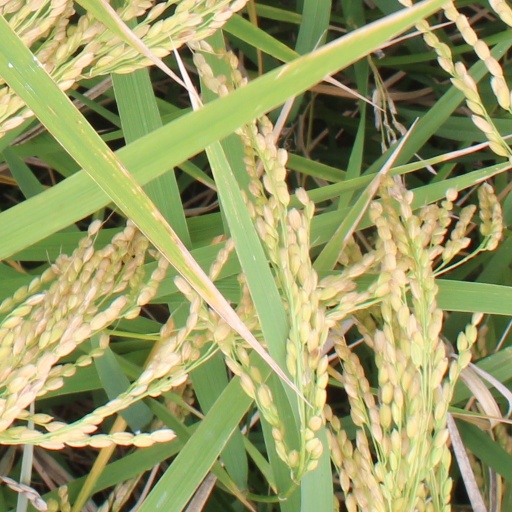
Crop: rice